Louise, Baroness Lehzen

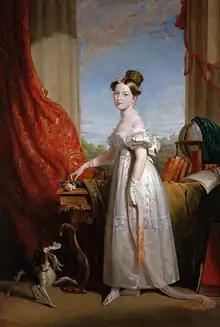
Princess Victoria with her spaniel Dash in a painting by George Hayter, 1833

The Duke of Kent died quite suddenly in 1820, followed quickly by his father, King George III. Victoria's uncle, the Prince Regent, ascended the throne as King George IV. Victoria was now third in line to the throne, after her uncles the Duke of York and the Duke of Clarence, both of whom were well past middle age and neither of whom had legitimate heirs. As the likely eventual heir, Victoria had to be educated accordingly. Feodora was now 14, and no longer required the services of a governess. After the dismissal of nursemaid Mrs. Brock, Lehzen – as she was always known in the household – took over five-year-old Victoria's care in 1824. The Duchess and her comptroller, John Conroy made the appointment not only because Lehzen was German (rather than English), but also because they believed she was unlikely to operate independently of their wishes.